Abdul Vas

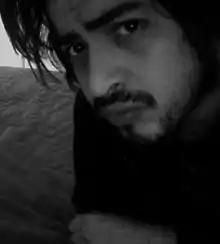
Abdul Vas, 2012

Abdul Vas (born 15 March 1981 in Maracay, Venezuela) is a contemporary artist. He grew up living between Suriname, Guyana, and Belgium. After studies at EAVRA in Maracay and at the Gerrit Rietveld Academie in Amsterdam he lives and works in Amsterdam and Madrid. He has created handmade books and zines, photographs, collages, drawings, paintings and murals.